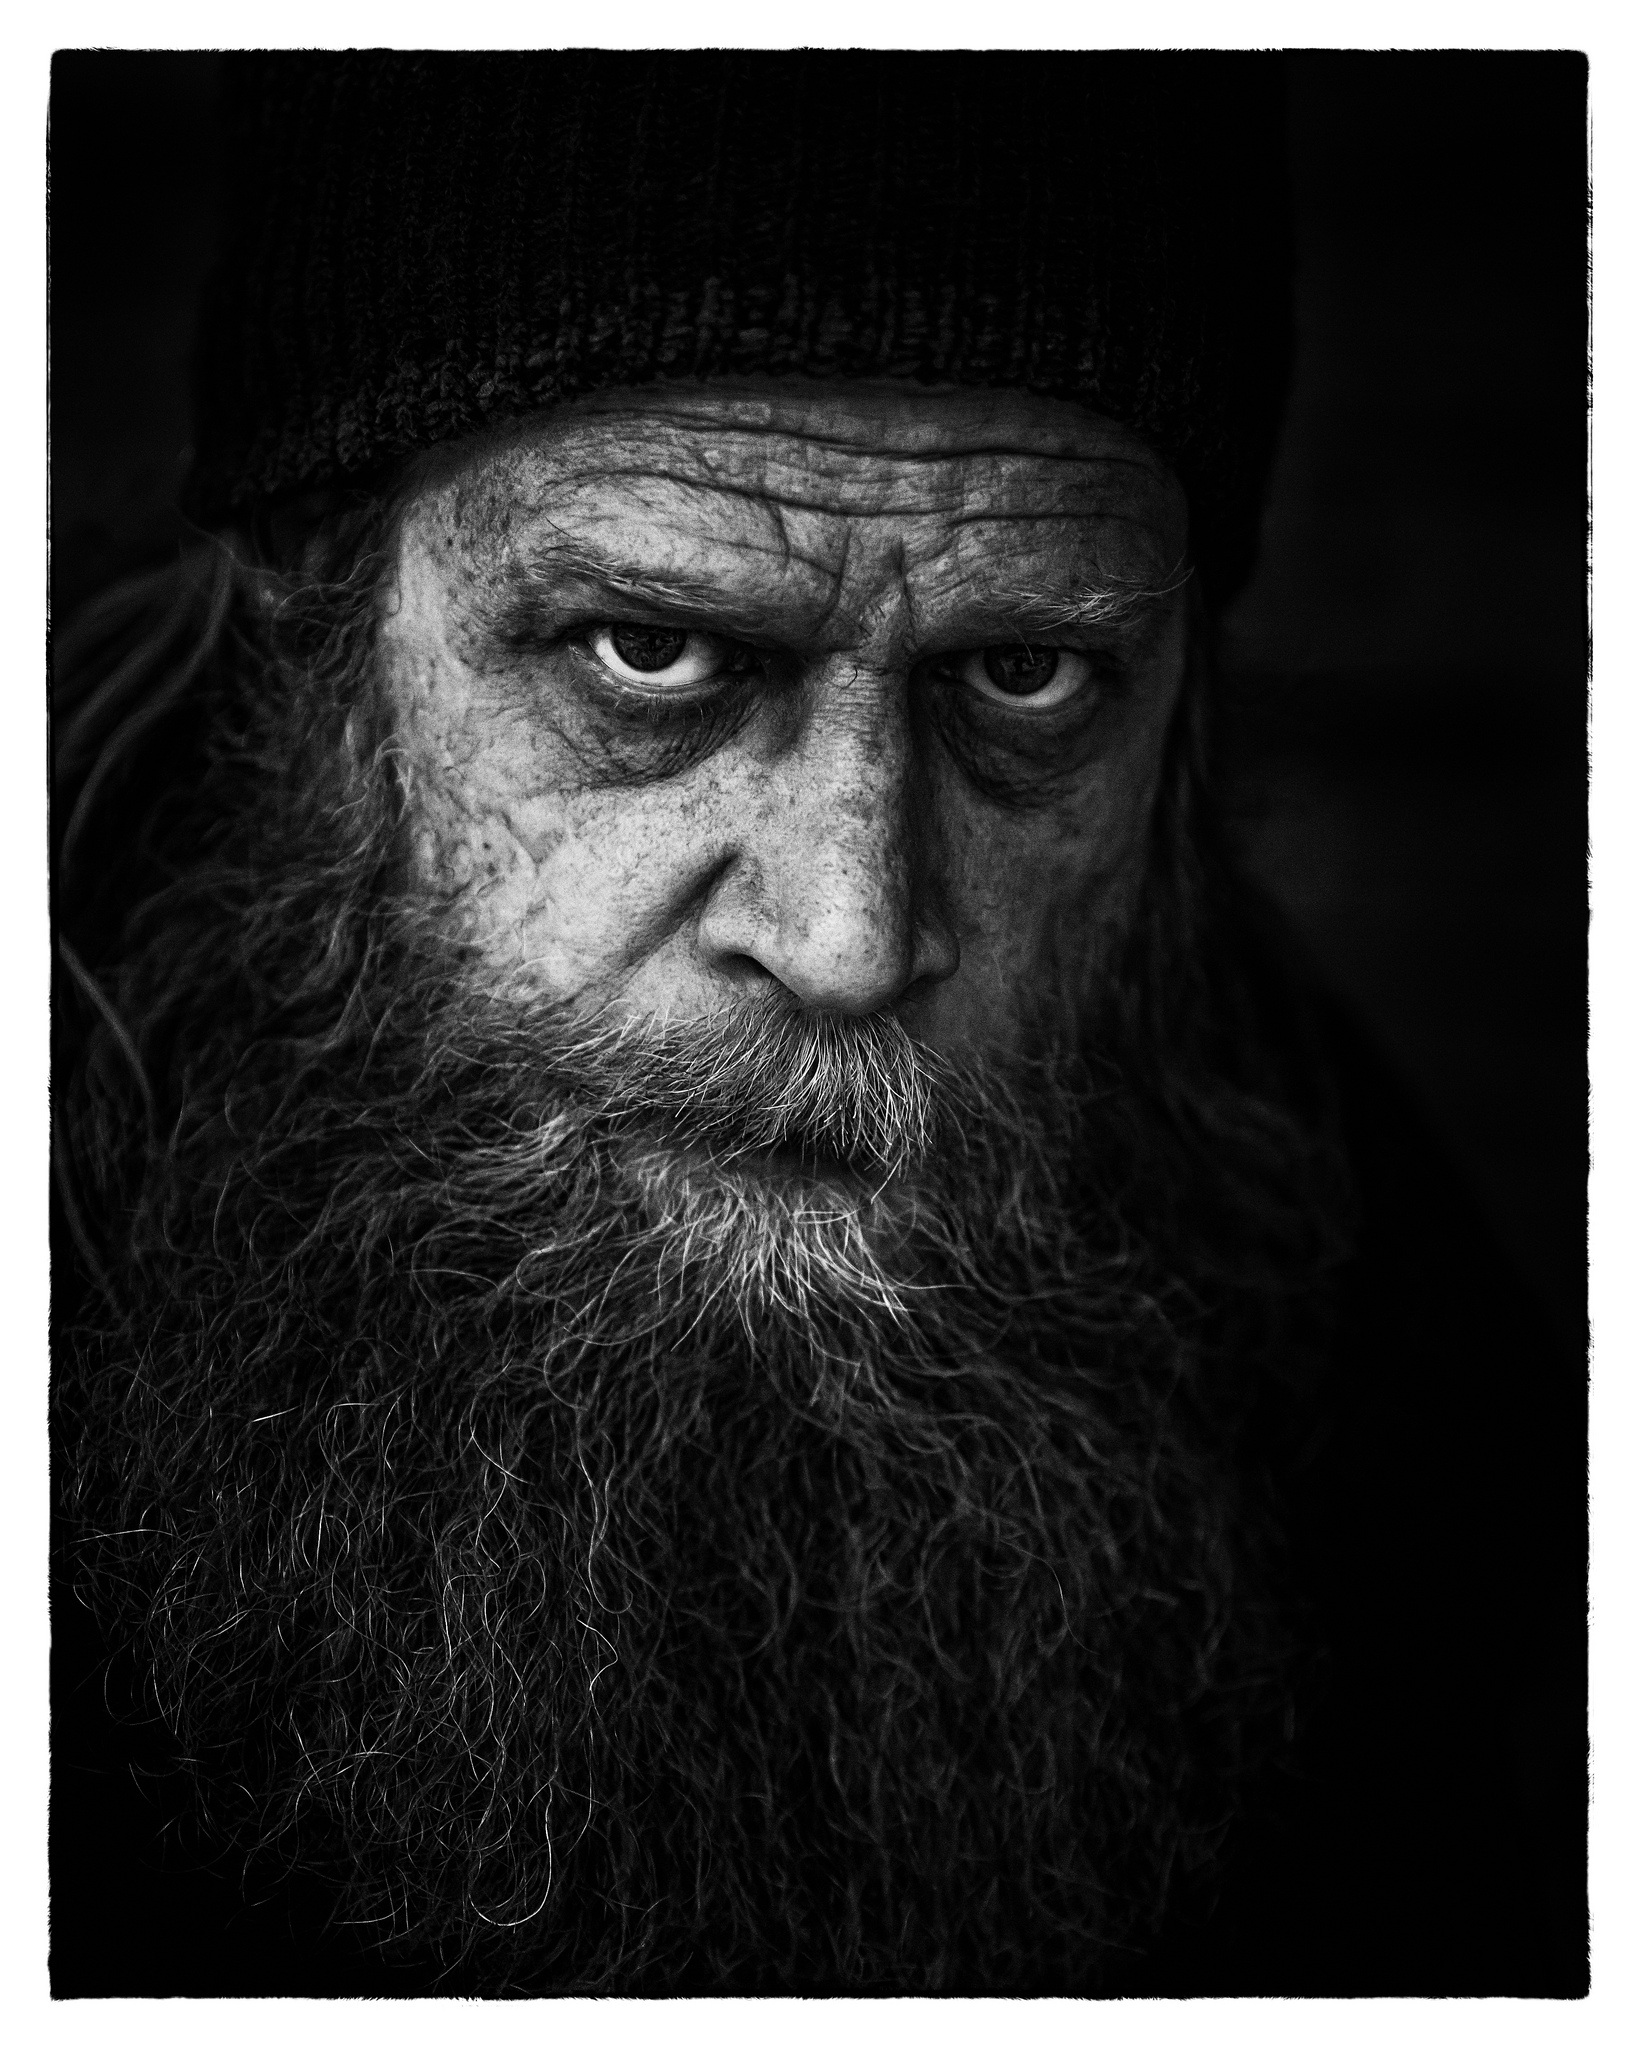
work, man, person, black and white, people, hair, street, old, city, male, social, portrait, food, community, charity, monochrome, hairstyle, beard, life, sad, shelter, men, homeless, bank, sketch, drawing, horizontal, poverty, relief, hostel, volunteer, beggar, unhappy, poor, hungry, issue, hunger, homelessness, services, volunteering, outreach, monochrome photography, album cover, facial hair